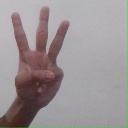
अक्षर: व